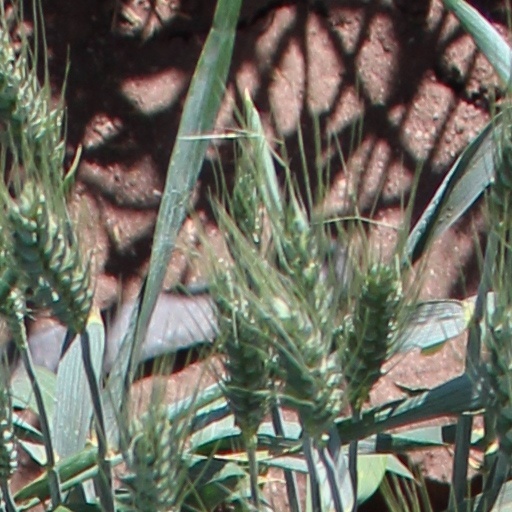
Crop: wheat